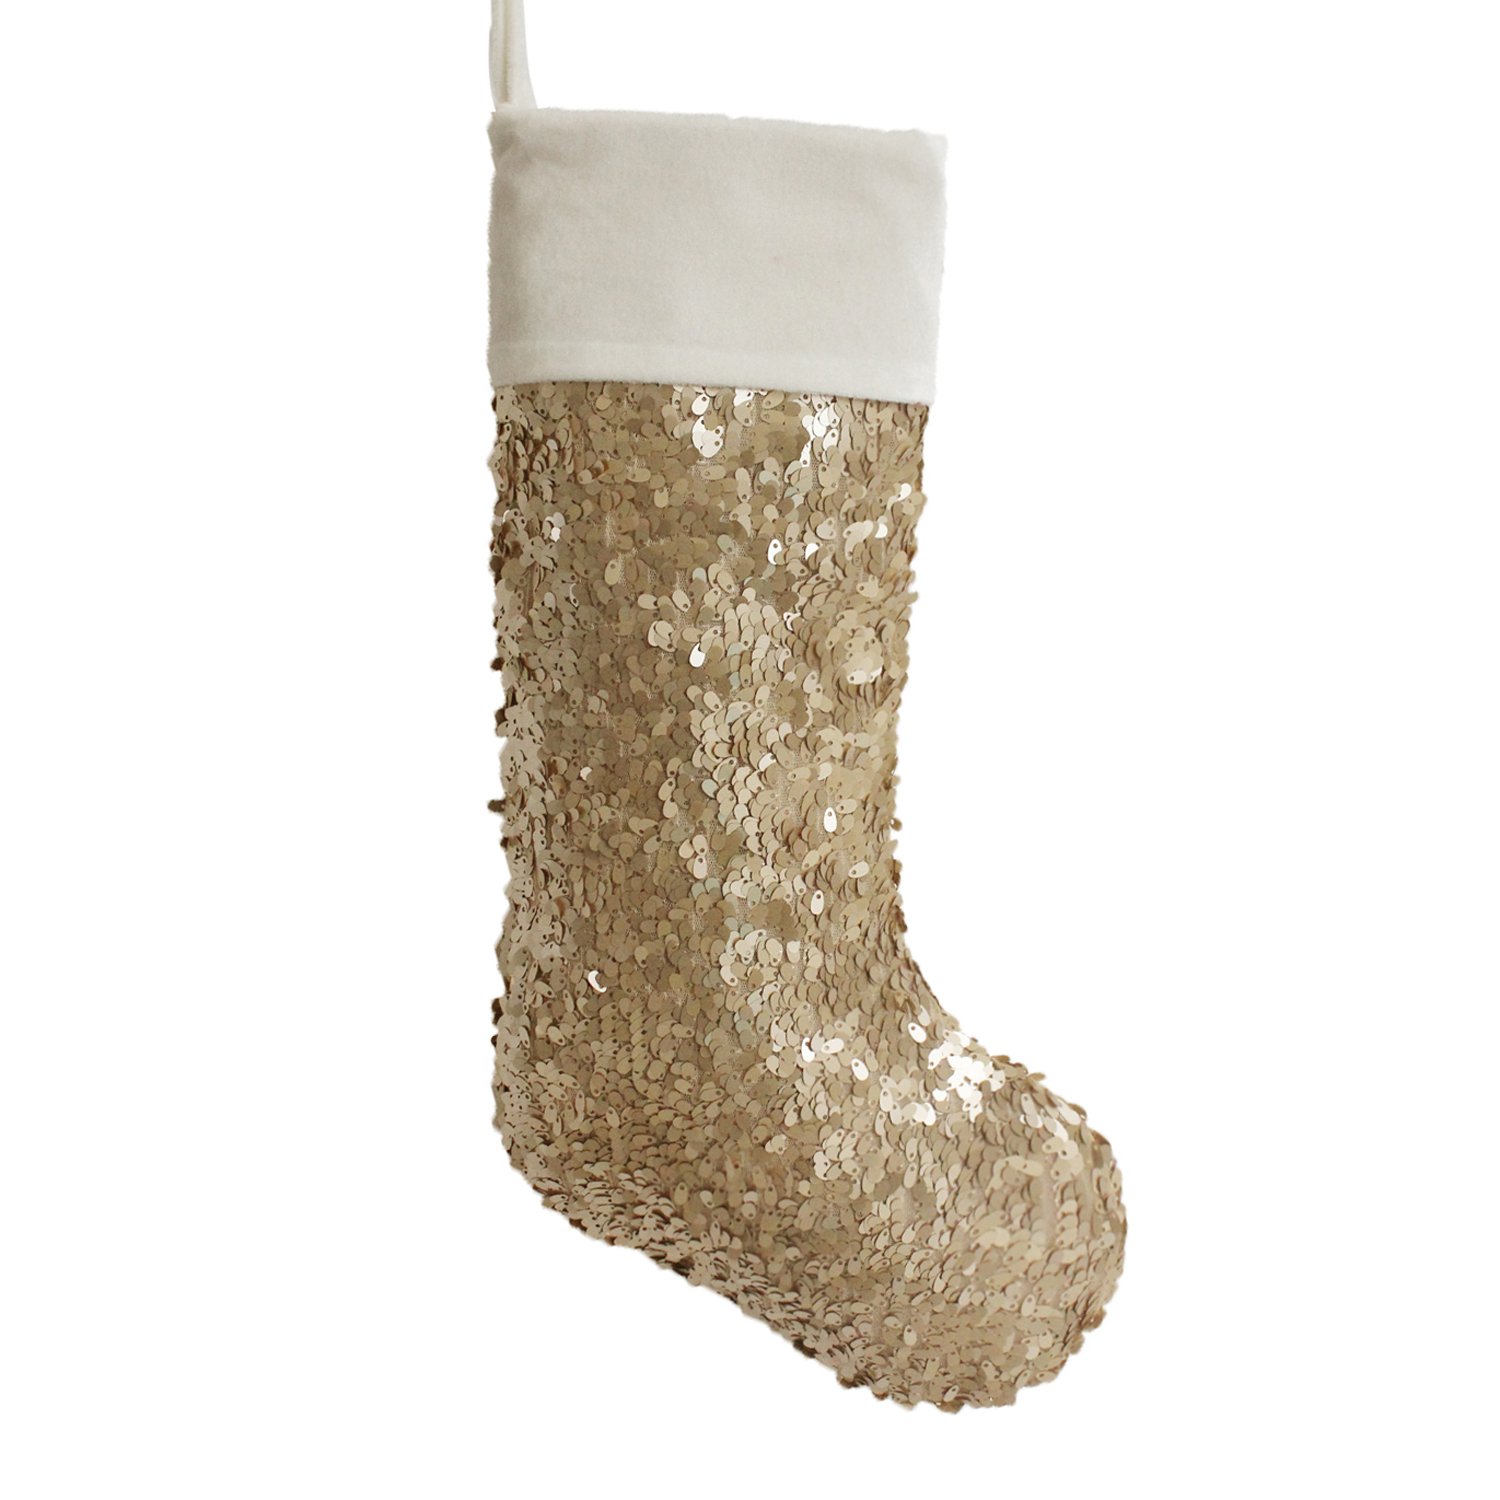
Gireshome Gold Sequin Blingbling Glitter with White Velvet Cuff Christmas Stocking Xmas Tree Decor Festival Party Ornament 10"x18"
Category: All Beauty
White Velvet with Gold Sequin Blingbling Christmas Stocking-10"x18"
Features: Size:10"x18" . | Gold sparkle sequin with velvet cuff and fully lined. | Blingbling sequin face and faux silk satin back. | Nice velvet and sequin style which gives your home a absolutely. | Machine wash in cold water, delicate cycle.Can be used year after year.